Giuseppe Verdi

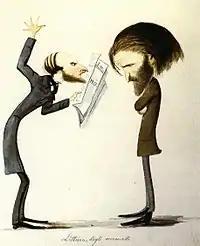
Verdi confronting the Naples censor when preparing "Un ballo in maschera" (caricature by Delfico)

In April 1844, Verdi took on Emanuele Muzio, eight years his junior, as a pupil and amanuensis. He had known him since about 1828 as another of Barezzi's protégés. Muzio, who in fact was Verdi's only pupil, became indispensable to the composer. He reported to Barezzi that Verdi "has a breadth of spirit, of generosity, a wisdom". In November 1846, Muzio wrote of Verdi: "If you could see us, I seem more like a friend, rather than his pupil. We are always together at dinner, in the cafes, when we play cards...; all in all, he doesn't go anywhere without me at his side; in the house we have a big table and we both write there together, and so I always have his advice." Muzio was to remain associated with Verdi, assisting in the preparation of scores and transcriptions, and later conducting many of his works in their premiere performances in the US and elsewhere outside Italy. He was chosen by Verdi as one of the executors of his will but predeceased the composer in 1890.